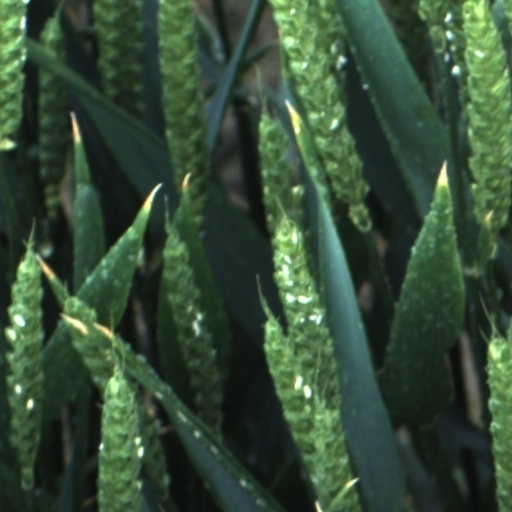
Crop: wheat